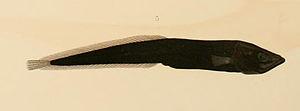
Les Ophidiiformes forment un ordre de poissons à nageoires rayonnées.